Nishinomiya Battery

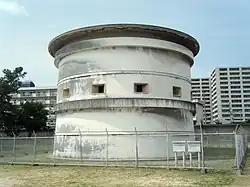
Nishinomiya Battery

The was a Bakumatsu period coastal artillery battery erected by the Tokugawa shogunate on the coast of Osaka Bay of what is now the Nishihato-cho neighborhood of the city of Nishinomiya, Hyōgo Prefecture in the Kansai region of Japan. Its ruins were designated a National Historic Site in 1922.